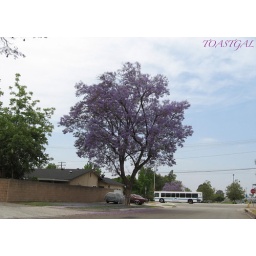
Jacaranda tree with Foothill Transit bus in background in Covina.